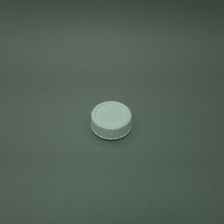
Color: white/transparent
Cap type: standard cap